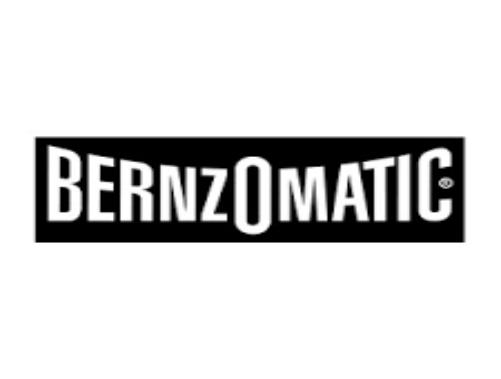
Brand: bernzomatic
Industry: Necessities